Scherenburg Castle

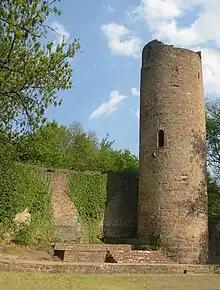
The "bergfried" of the ruins of Scherenburg

Of the former castle, all that has survived is the castle gate in the southeast, part of the shield wall (once joined to the town walls in a continuous curtain wall), the round "bergfried" (occupied by bats and therefore no longer climbable), a gable walls of the palas, which had cellars, and a small "zwinger" (now a terrace with views over the Main and Saale valleys and the Spessart hills).